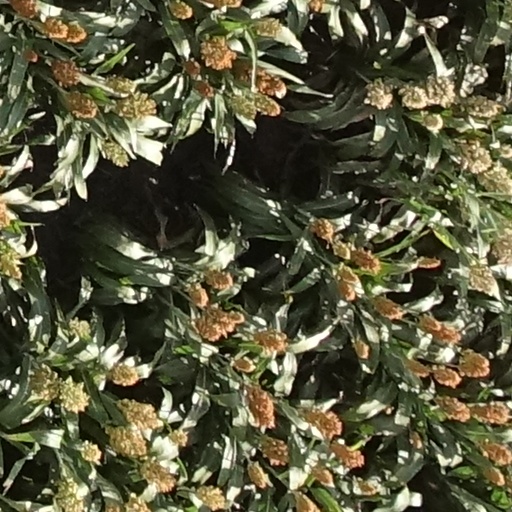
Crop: sorghum